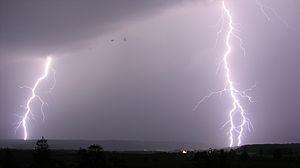
Des éclairs zèbrent le ciel de Schaffhouse, en Suisse. Photo prise depuis Dörflingen. Un oiseau est aussi visible dans l'image. Quatre images de l'oiseau en vol sont visibles suite à l'effet stroboscopique dû aux éclairs.
L'électricité existe depuis les débuts de l'univers qui est composé, selon des principes physiques, de « matière ». Son histoire vue par les hommes remonte aux débuts de l'humanité, car l'électricité est partout présente, très discrète la majorité du temps. Elle se manifeste parfois de manière très spectaculaire et brutale : par exemple sous forme d'éclairs associés au tonnerre et à des destructions.
Le tonnerre est un son produit par l'expansion brutale de la fine colonne d'air qui a été chauffée très rapidement par la foudre au cours d'un orage. Il se manifeste sous la forme d'un claquement sec ou d'un roulement sourd dont l'intensité est d'autant plus forte que l'éclair est plus proche du lieu où se situe l'observateur.
La foudre est un phénomène naturel de décharge électrostatique disruptive qui peut se produire lorsqu'une grande quantité d'électricité statique s'est accumulée dans des zones de nuages d'orage, dans ces nuages, entre eux ou entre de tels nuages et le sol. La différence de potentiel électrique entre les deux zones peut atteindre 10 à 20 millions de volts et pour qu'apparaisse la foudre, un plasma est produit dans l'air sur le parcours de la décharge, causant les deux phénomènes observés : l'éclair d'une part, qui se propage très rapidement, et d'autre part le tonnerre, qui résulte d'une dilatation explosive de l'air échauffé par l'éclair, et se propage relativement lentement.
Urtzi, Ortz, Ostri, Ost représente un dieu « ciel-tonnerre » dans la mythologie basque.